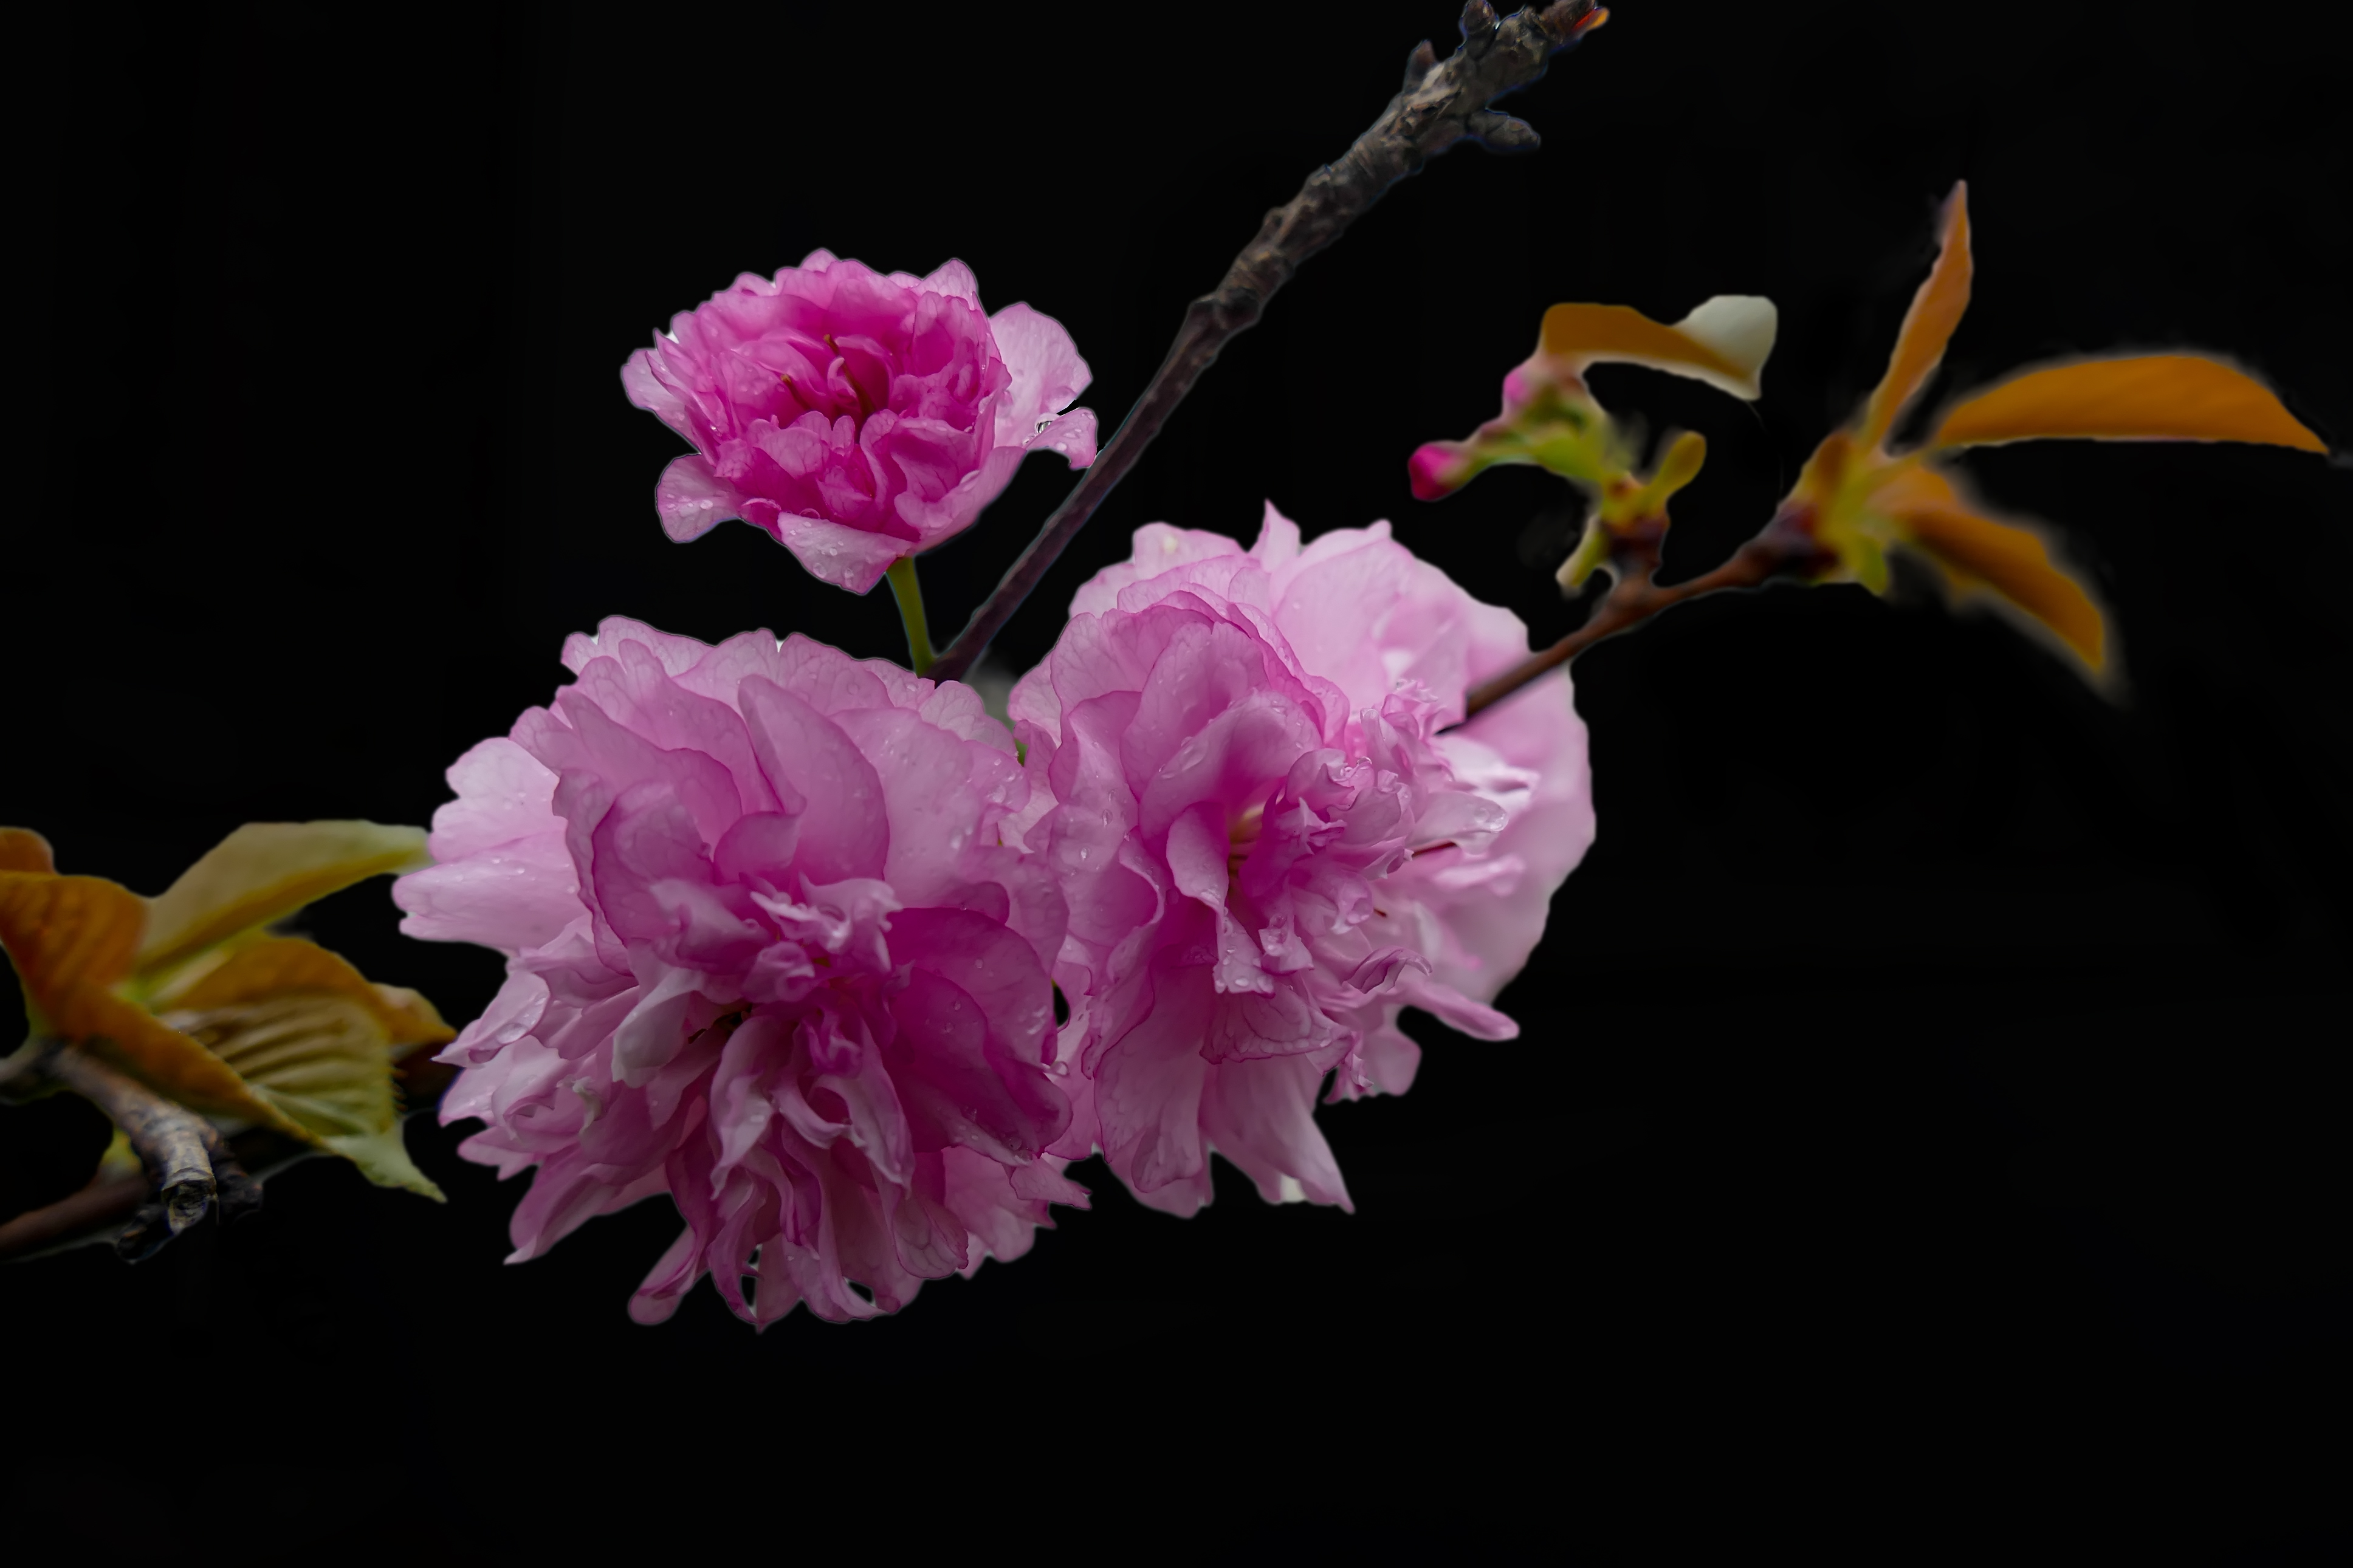
sakura, flower, plant, petal, terrestrial plant, twig, blossom, flowering plant, rose family, magenta, cut flowers, rose order, annual plant, Pedicel, event, artificial flower, cherry blossom, flower arranging, plant stem, floristry, still life photography, pink family, tree, peony, floral design, Begonia family, perennial plant, rosa centifolia, four o clock family, cattleya, prunus, rhododendron, darkness, moth orchid